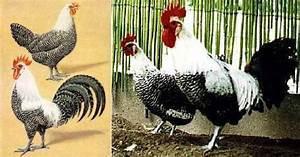
chicken